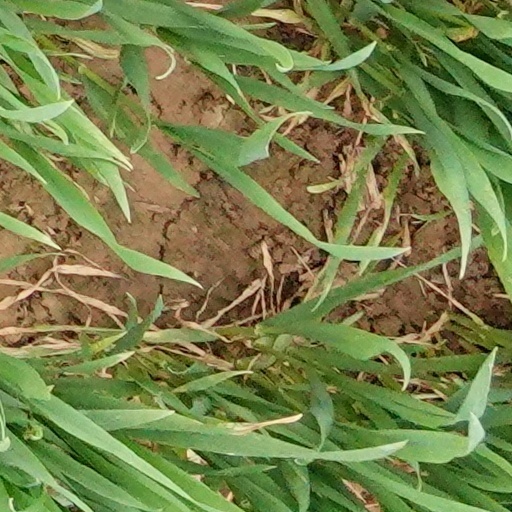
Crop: wheat